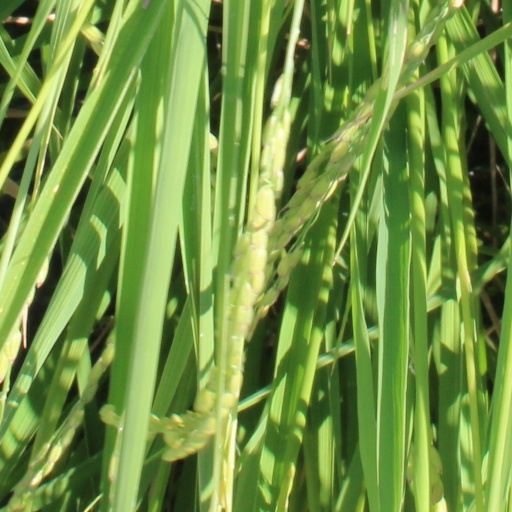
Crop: rice